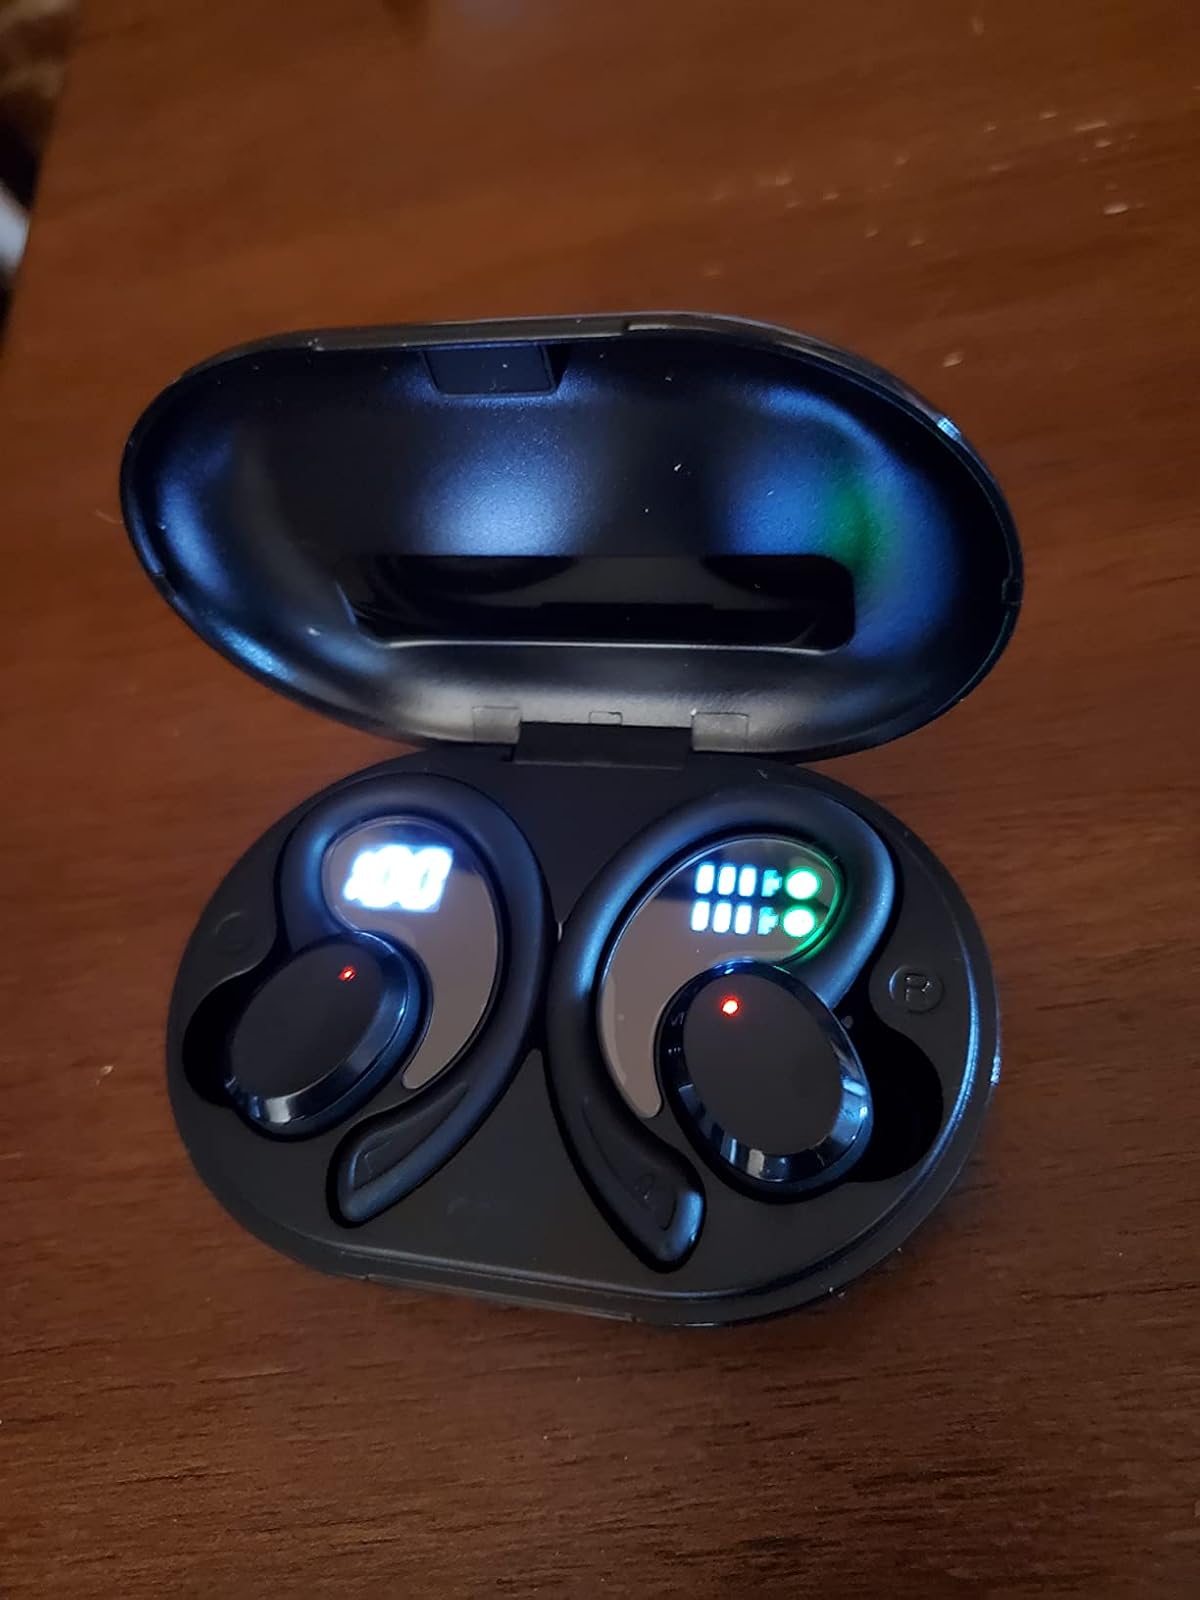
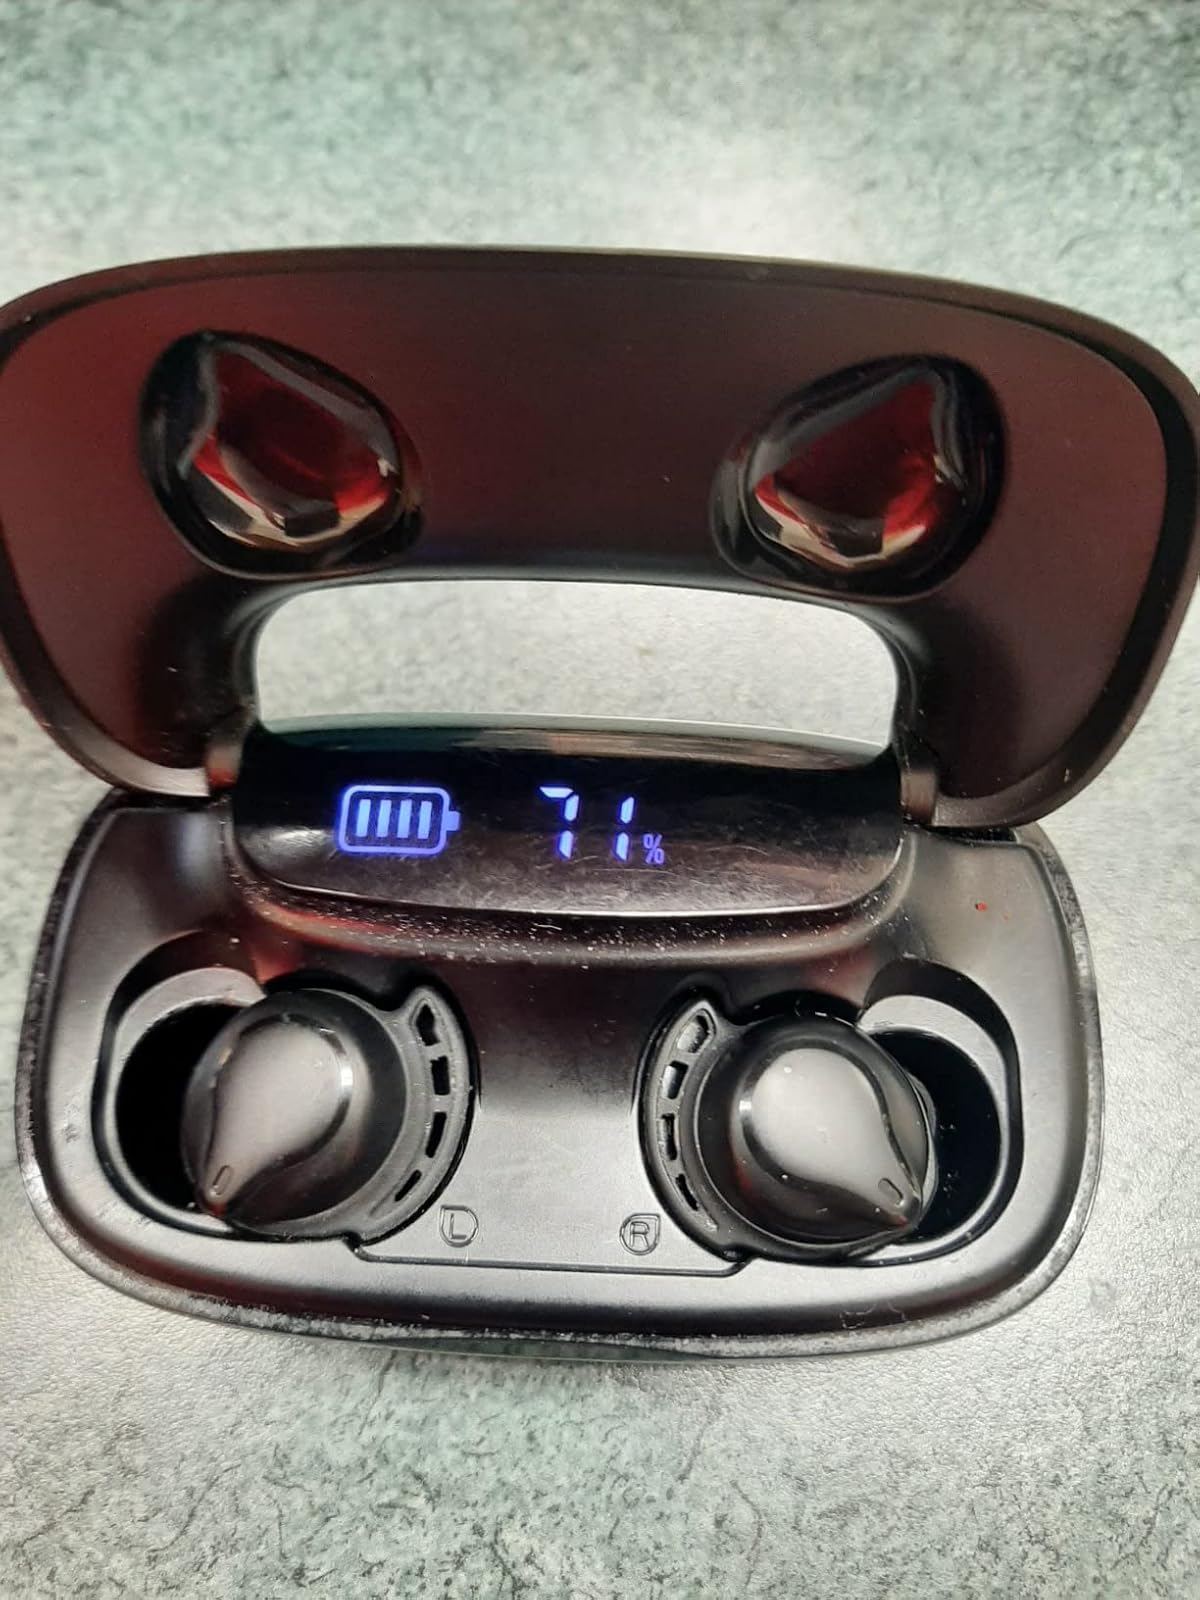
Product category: earbuds
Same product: no